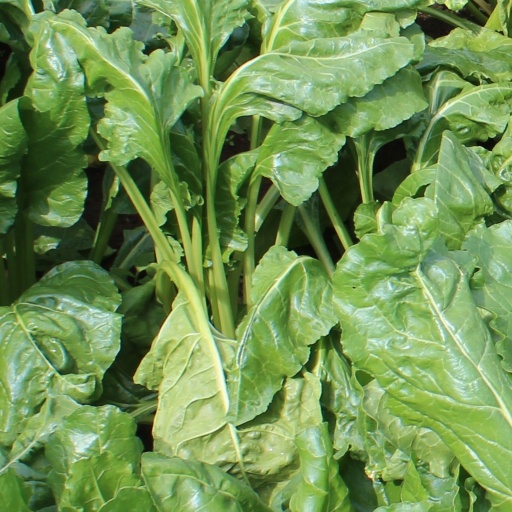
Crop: sugar beet